Albert Tsai

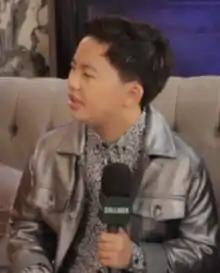
Tsai at TIFF in September 2019

Albert Tsai (born August 5, 2004) is an American actor. He is known for starring as Fred on the Disney Channel comedy series "Coop & Cami Ask the World" and as Bert Harrison on ABC’s "Trophy Wife" from 2013 to 2014. Tsai has also made recurring guest appearances as Phillip Goldstein in the ABC comedy series "Fresh Off the Boat". In 2014, at the age of nine, he earned a Best Supporting Actor nomination from the Critics' Choice Television Awards for his performance on ABC’s comedy series "Trophy Wife". In 2015, Tsai was named one of "Entertainment Weekly"s 12 Best Child Actors of 2015 for his work on "Dr. Ken". In 2019, Tsai starred as Peng in the DreamWorks Animation and Pearl Studio animated feature film "Abominable", released by Universal Pictures on September 27, 2019.